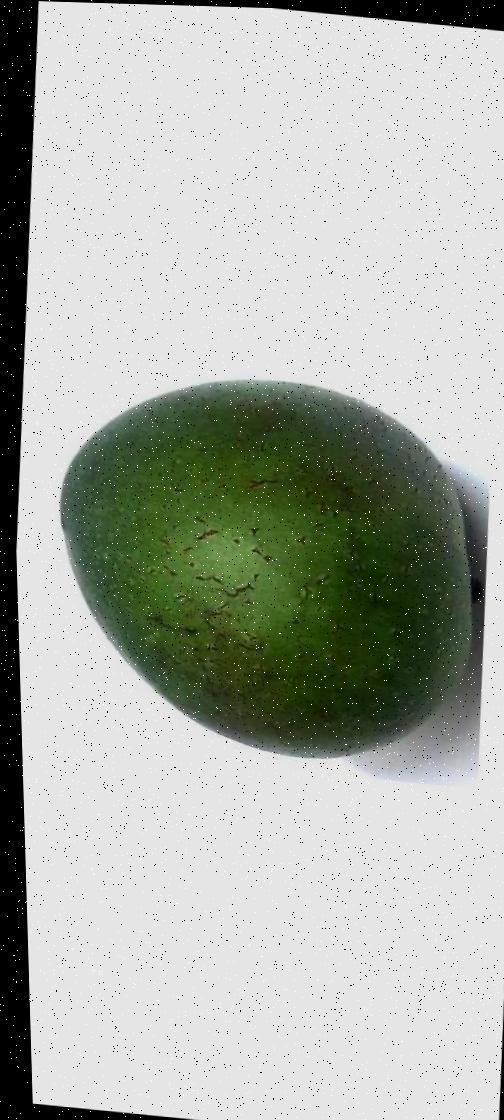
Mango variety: Ashshina Zhinuk